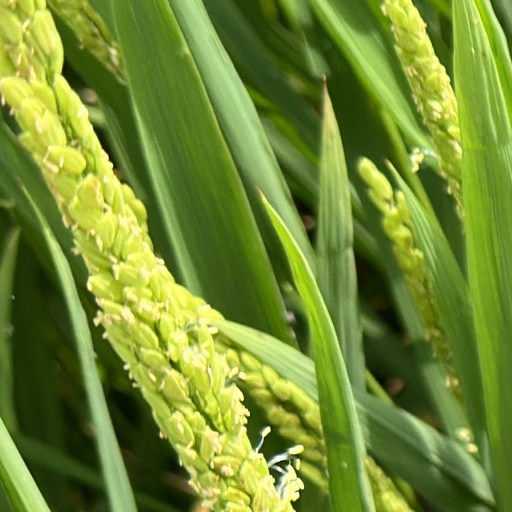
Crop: rice